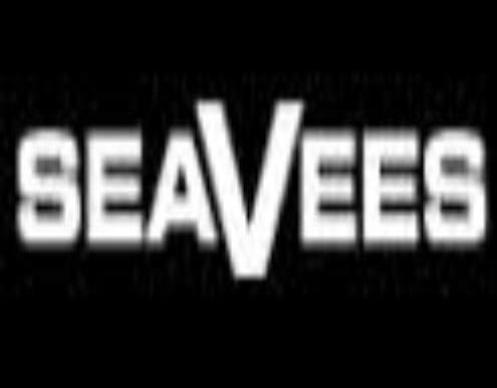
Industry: Clothes